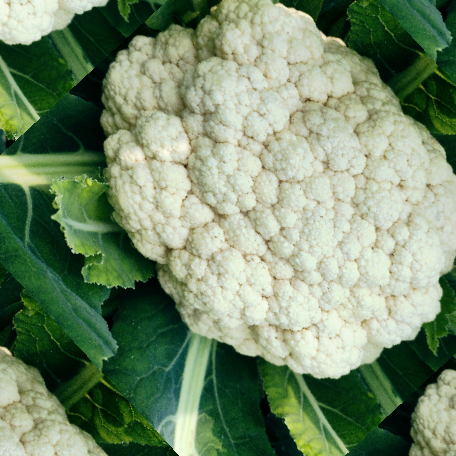
Label: Disease Free